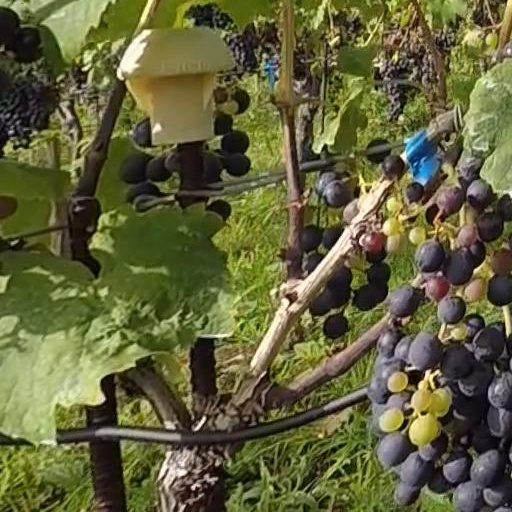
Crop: grape